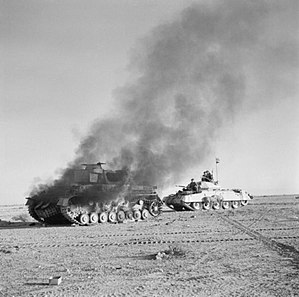
Libyens historie som italiensk koloni / 2. verdenskrig / Ørkenkrigen
Libyen 21. november 1941. En britisk Crusader-panservogn passerer en brændende tysk Panzerkampfwagen IV under Operation Crusader.
Libyens historie som italiensk koloni omfatter områdets historie i tiden mellem 1911 og 1947.